Michel Wedel

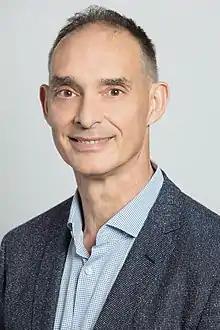
Wedel in 2019

Michel Wedel is the PepsiCo Chaired Professor of Consumer Science in the Robert H. Smith School of Business, and a Distinguished University Professor, at the University of Maryland, College Park. He works on the development of statistical and econometric methods to analyze and predict consumer behavior, in addition to market segmentation and eye tracking research.